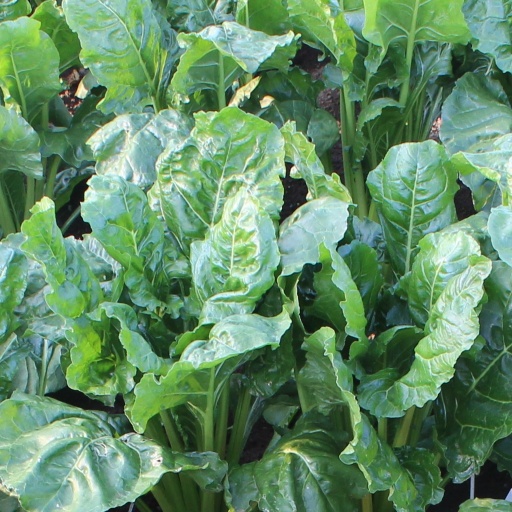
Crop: sugar beet